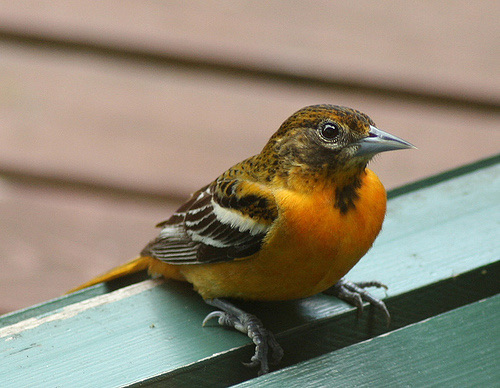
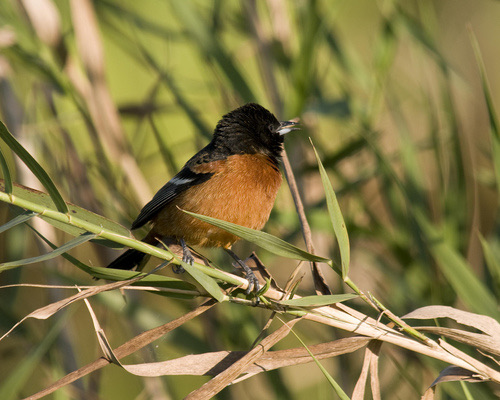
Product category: misc
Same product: yes